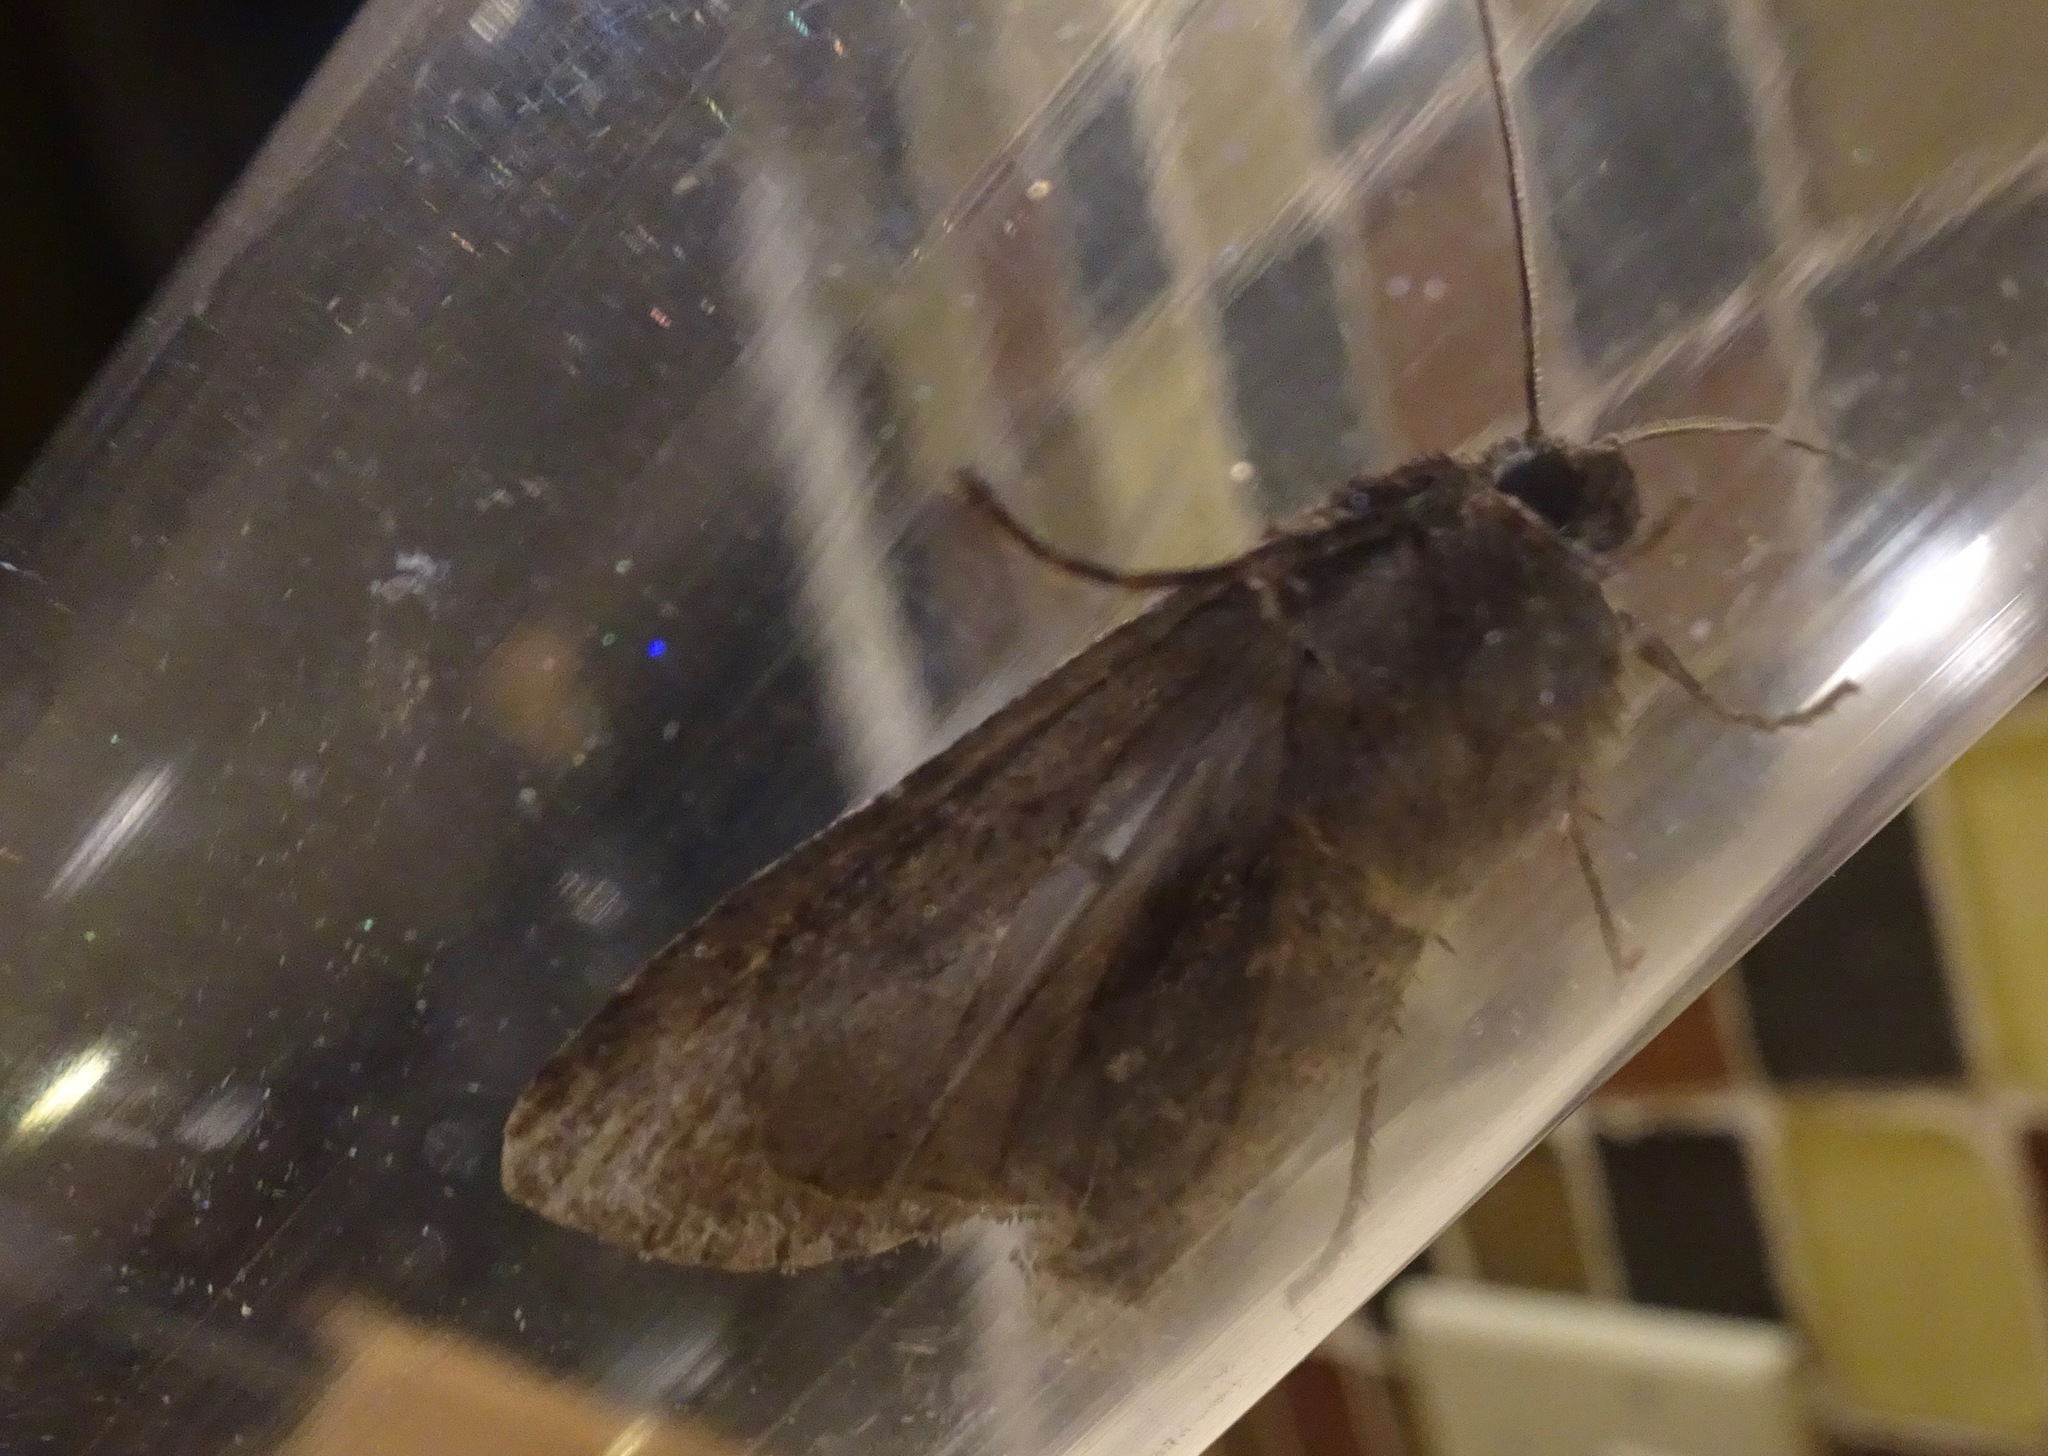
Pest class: cutworms